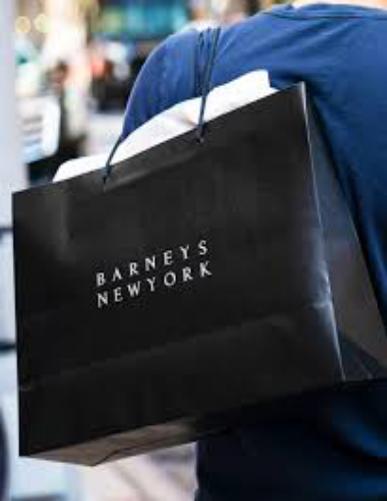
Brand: Barneys New York
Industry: Clothes